Ashraf Ali Khan

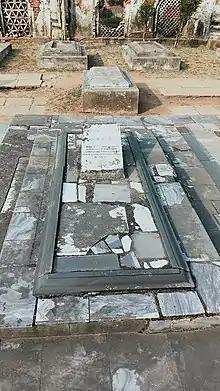
Tomb of Ashraf Ali Khan at Jafarganj Cemetery.

Sayyid Ashraf 'Ali Khan Bahadur (before 1759 – 24 March 1770), was Nawab Nazim of Bengal and Bihar. He was the fourth son of Mir Jafar.